Ahuna Mons

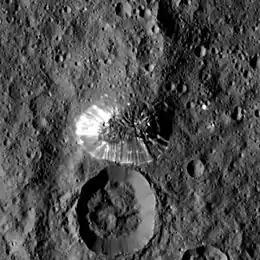
Ahuna Mons imaged by the "Dawn" spacecraft.

Ahuna Mons is the largest mountain on the dwarf planet and asteroid Ceres. It protrudes above the cratered terrain, is not an impact feature, and is the only mountain of its kind on Ceres. Bright streaks run top to bottom on its slopes which are thought to be salt, similar to the better known Cererian bright spots, and likely resulted from cryovolcanic activity from Ceres's interior. It is named after the traditional post-harvest festival "Ahuna" of the Sümi Naga people of India. In July 2018, NASA released a comparison of physical features, including Ahuna Mons, found on Ceres with similar ones present on Earth.